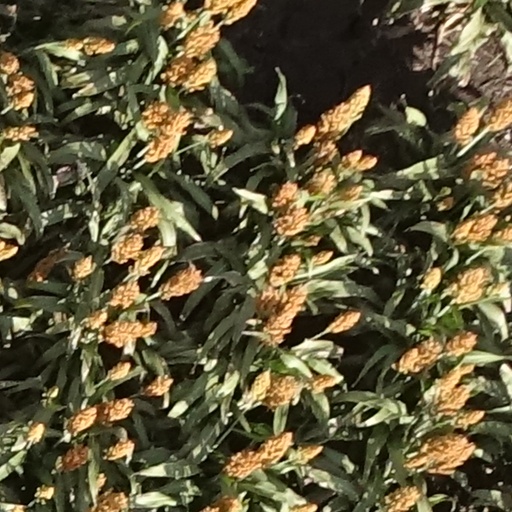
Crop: sorghum